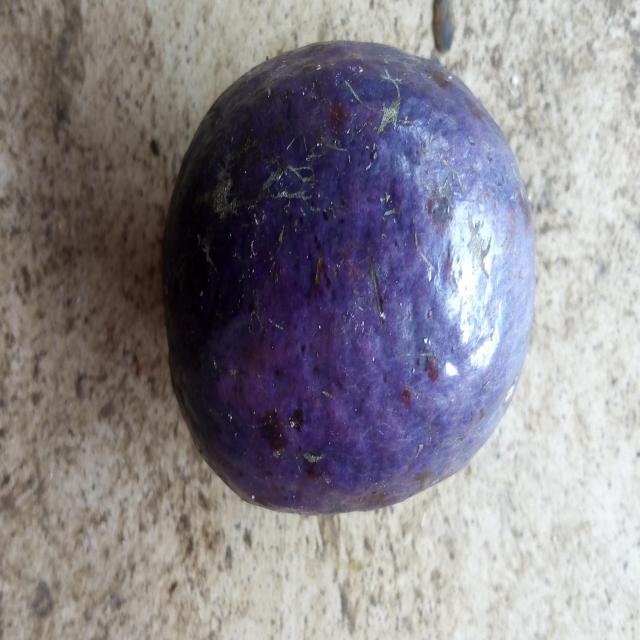
Plum grade: unaffected